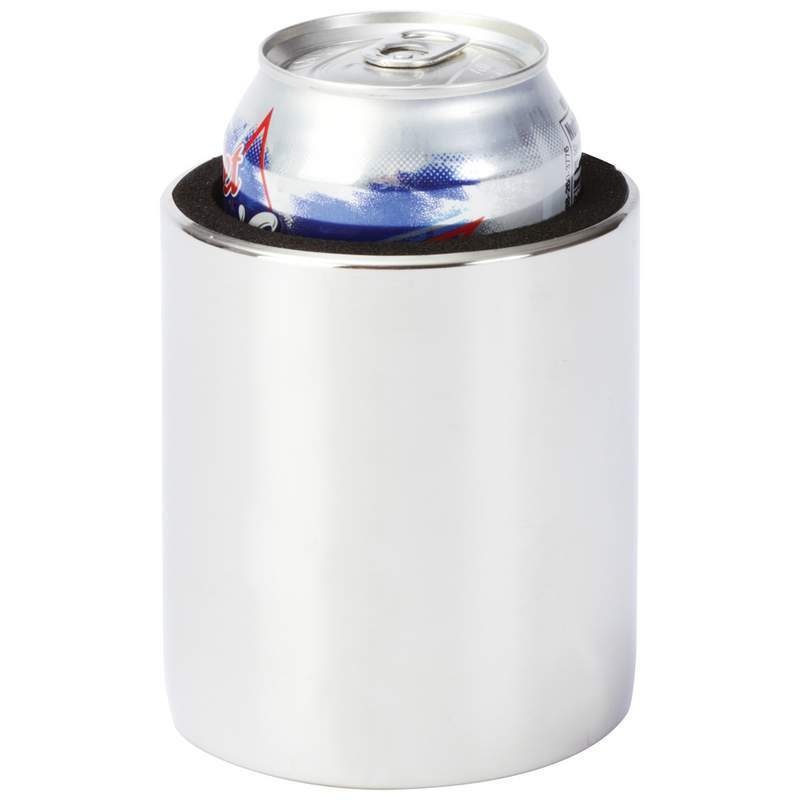
Magnetic Stainless Steel Motorcycle Bicycle Bike Handlebar Cup Holder
Attach the Diamond Plate Magnetic Stainless Steel Cup Holder to anything metal, such as riding mowers, tractors, heavy construction equipment, backyard metal tables, and more. Features heavy-duty magnets in base for a secure hold. Handsome exterior mirror finish, insulating foam insert to keep drink cold, and a drainage hole. Measures 3-1/2" diameter, 4" height. Gift boxed.
Brand: Shopilee
Category: Vehicles & Parts > Vehicle Parts & Accessories > Vehicle Storage & Cargo > Vehicle Organizers